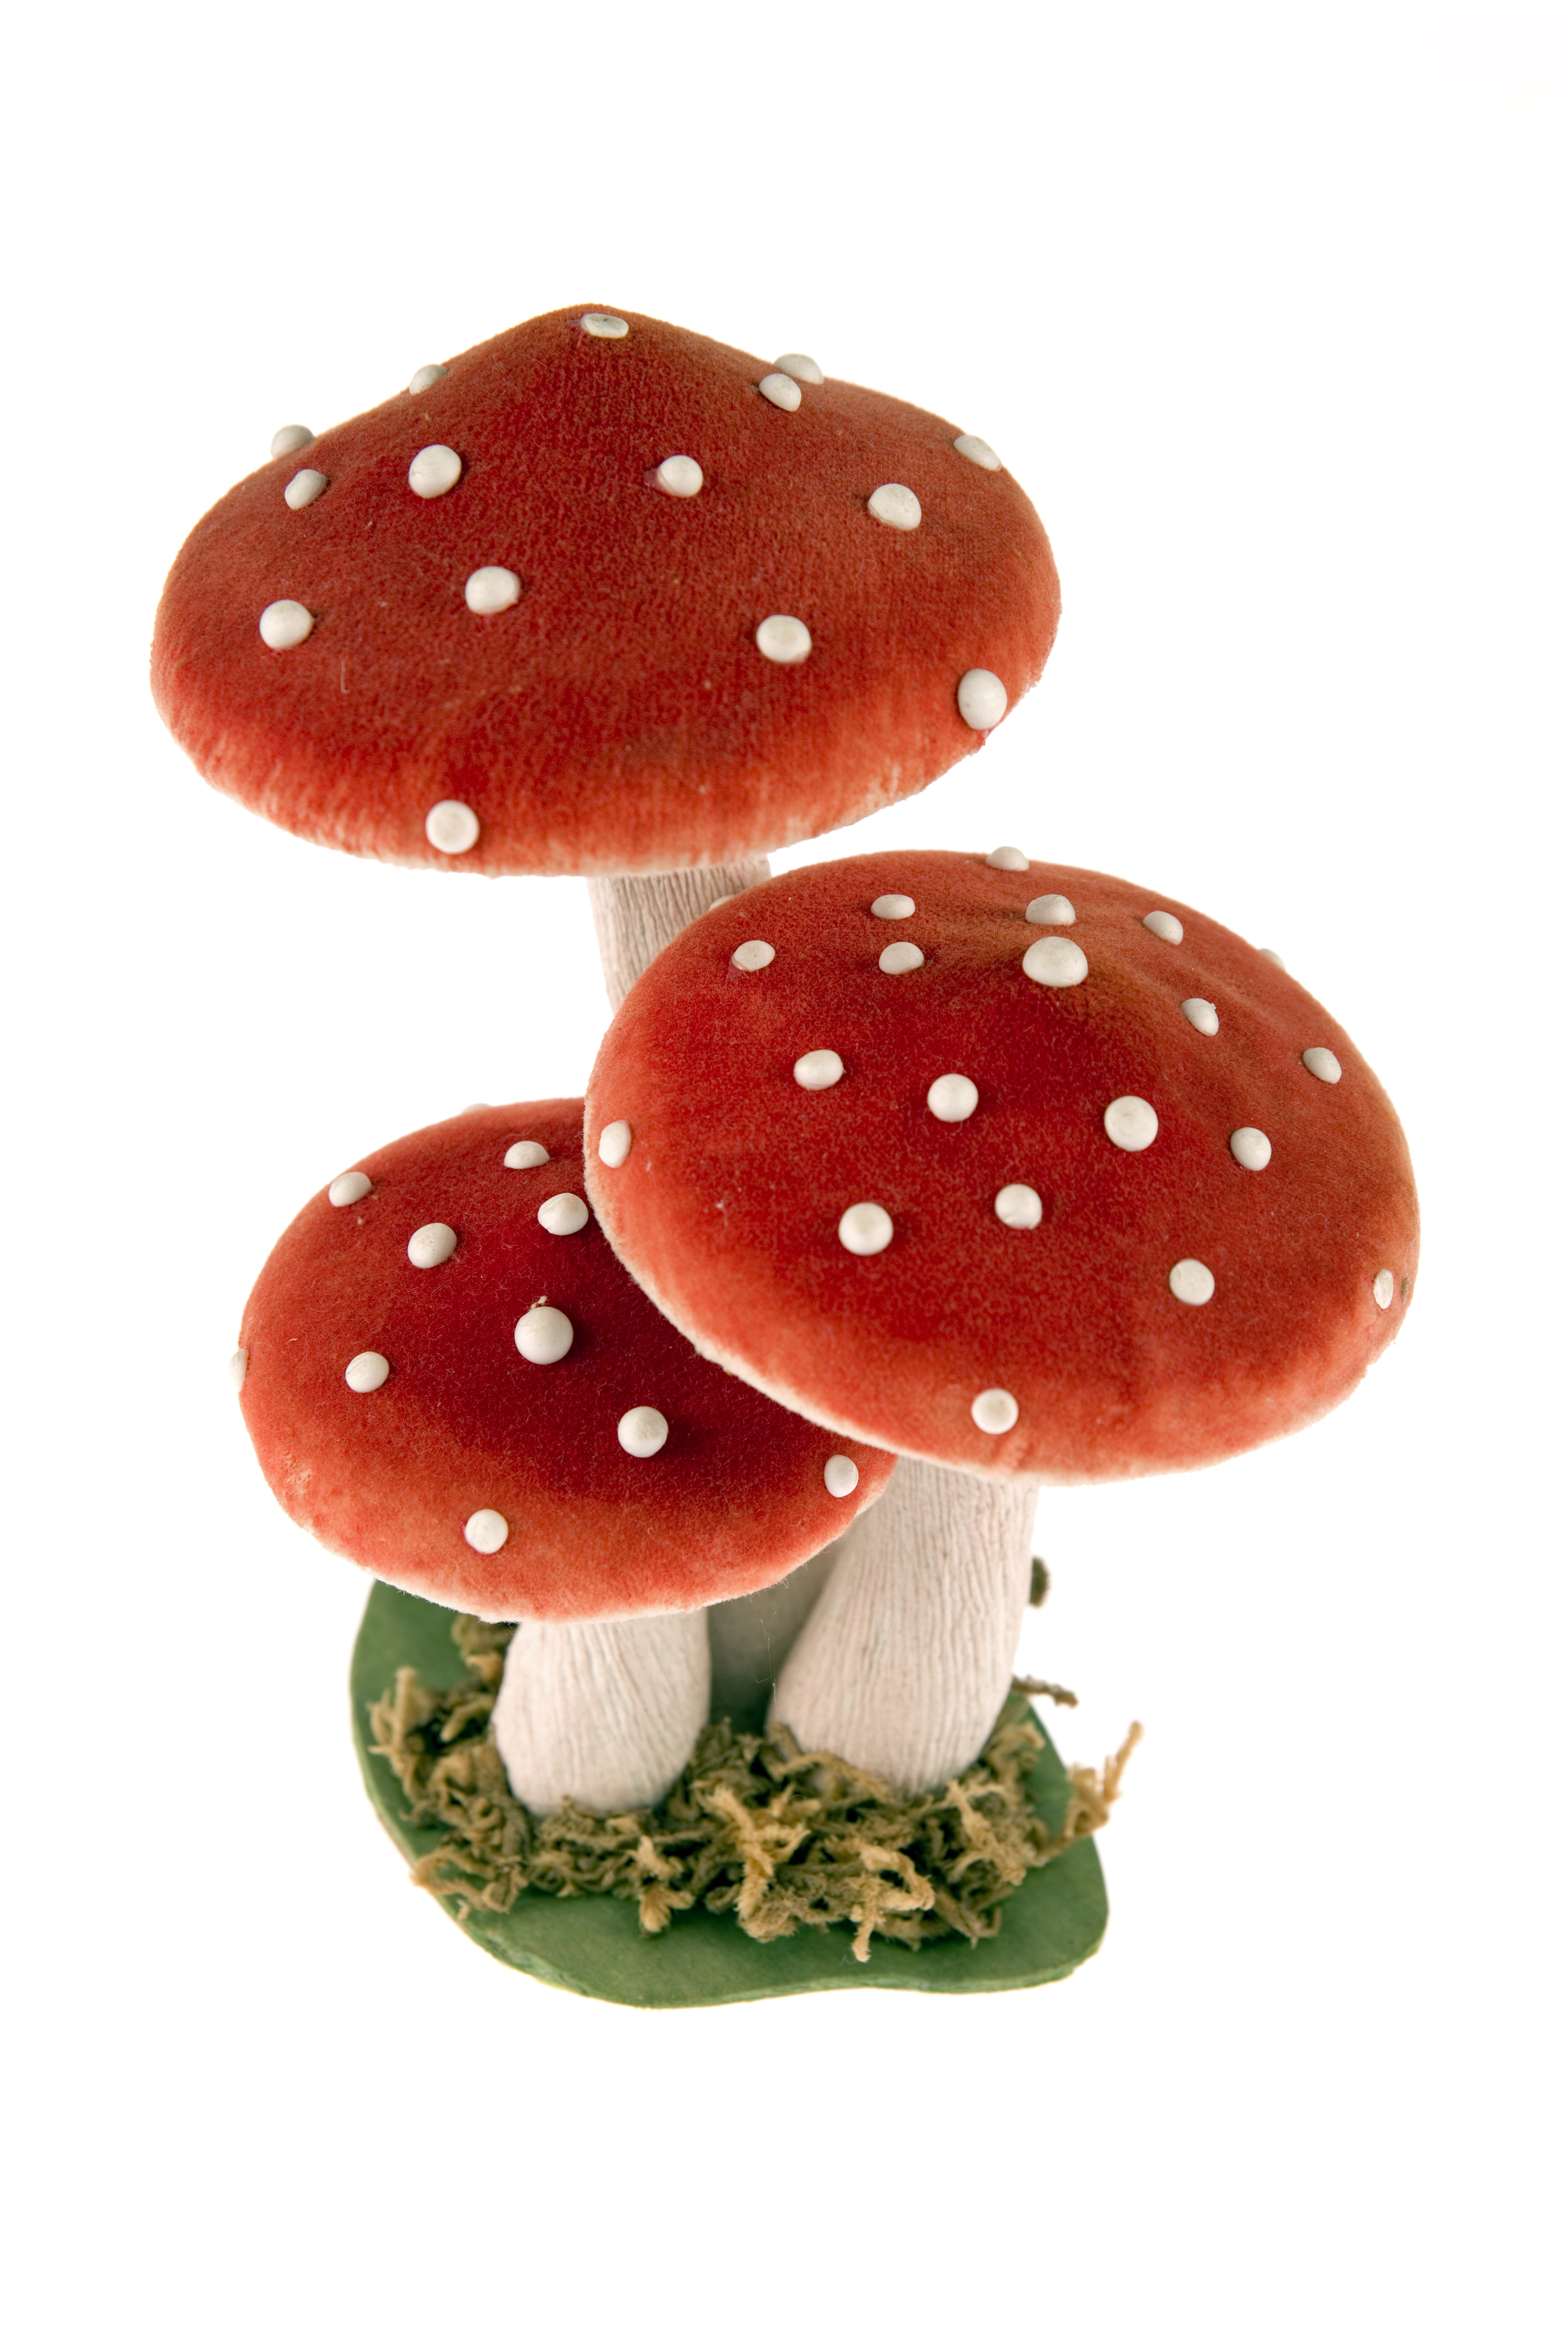
white, decoration, red, mushroom, still life, ornament, fungus, mushrooms, toadstools, artificial, a few, medicinal mushroom